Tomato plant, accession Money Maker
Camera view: horizontal (90 deg, fisheye); turntable rotation: 30 degrees
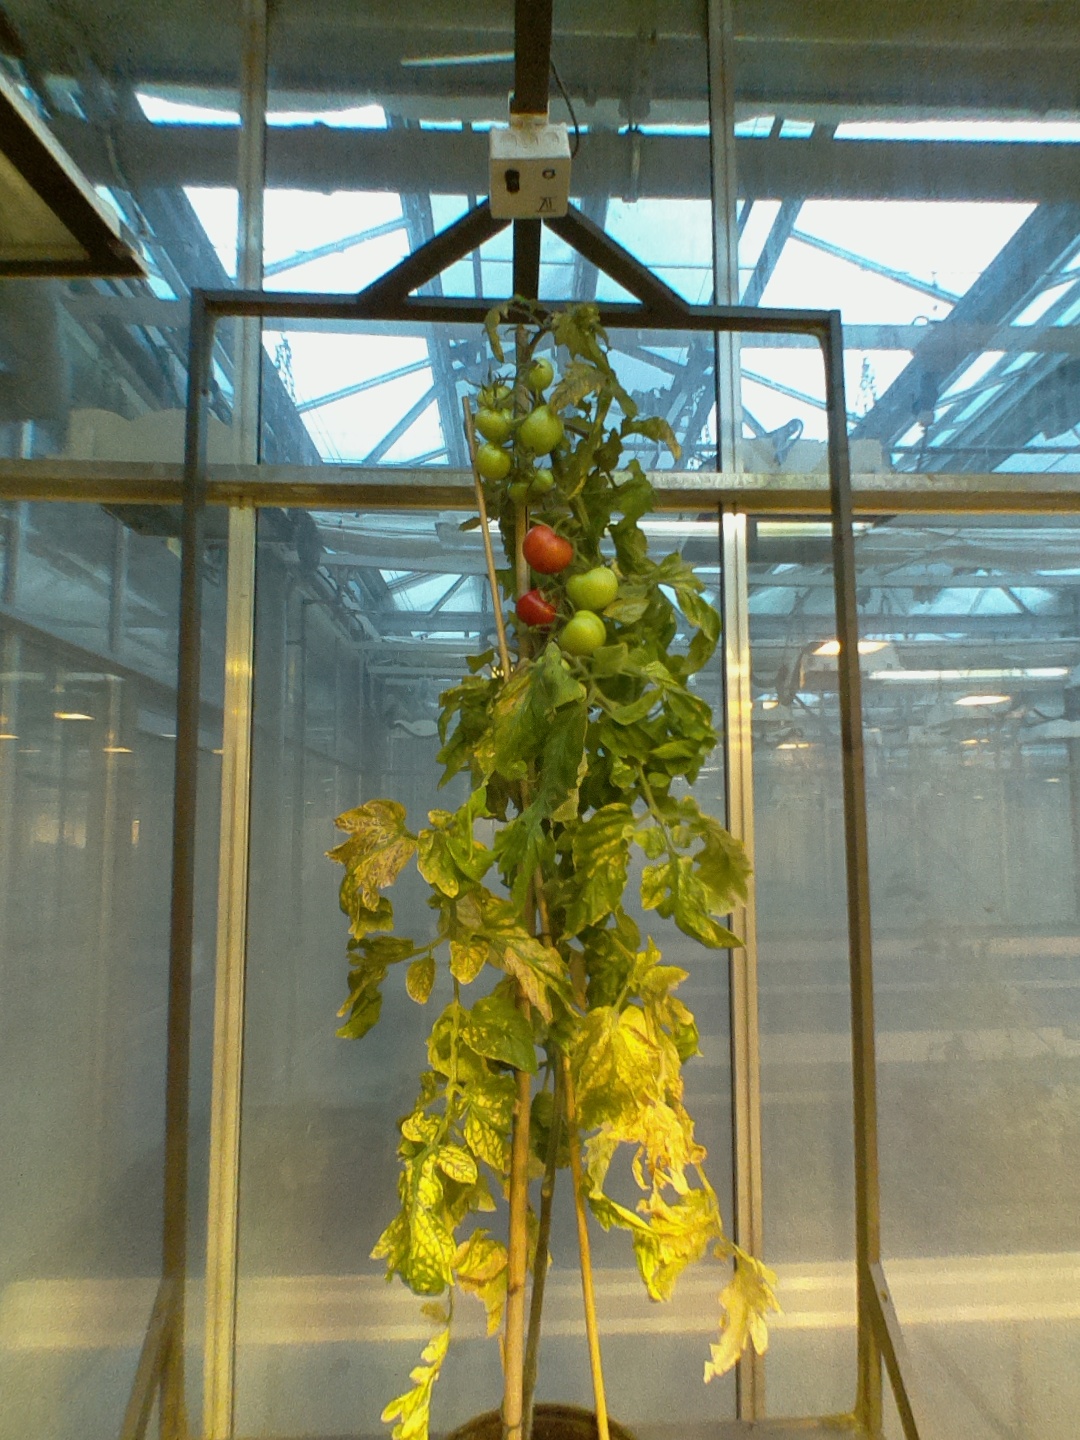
BBCH growth stage 82: 20%-30% of fruits show typical fully ripe color